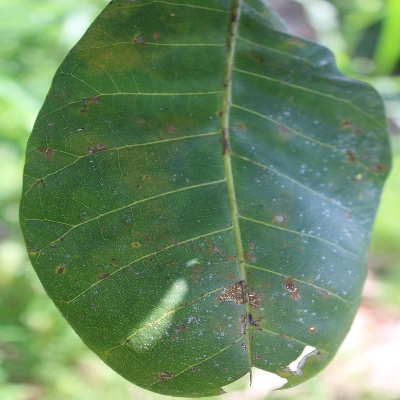
Crop: Cashew
Condition: red rust